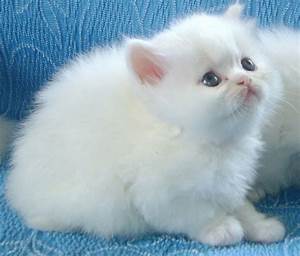
Label: gatto